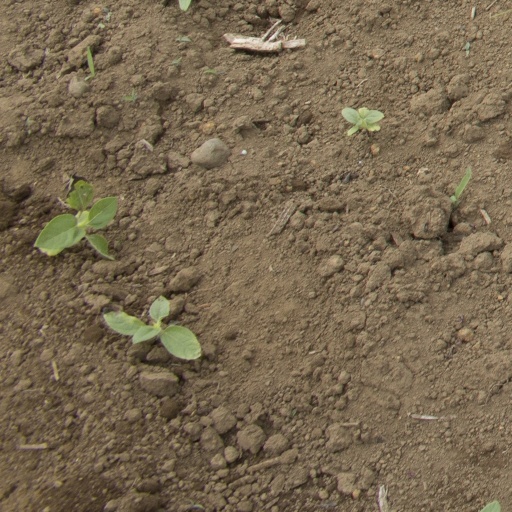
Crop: Jerusalem artichoke